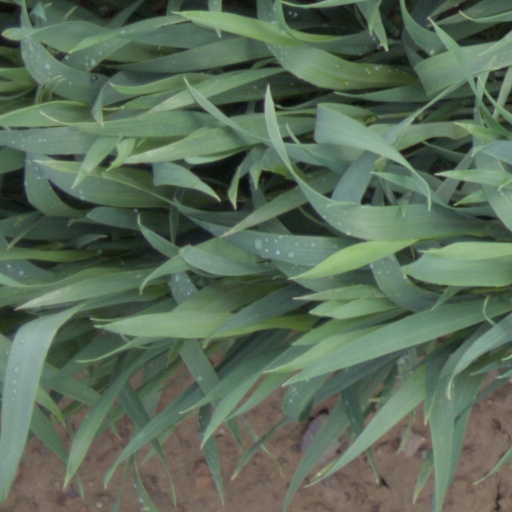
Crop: wheat